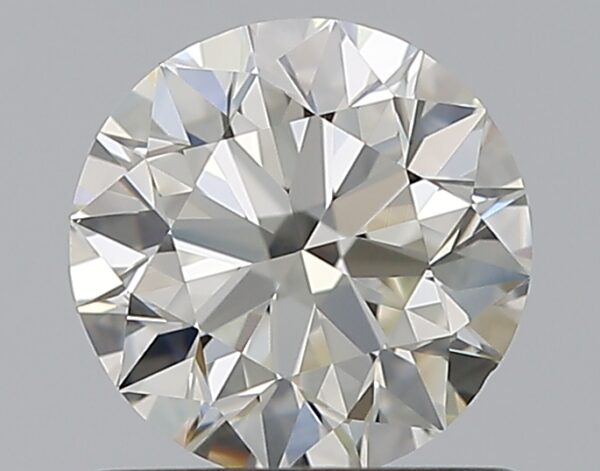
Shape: round
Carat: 0.8
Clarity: VS1
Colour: J
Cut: EX
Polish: EX
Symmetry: EX
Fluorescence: M
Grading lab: GIA
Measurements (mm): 5.87 x 5.9 x 3.69